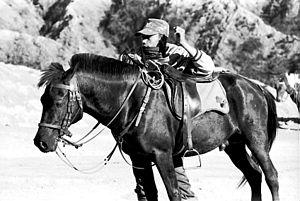
Le Sumbawa est une race de poney originaire de l'île de Sumbawa, en Indonésie. Élevé pour un export florissant pendant toute son histoire, la destruction des forêts locales pour fournir ses terrains de pâture entraîne des effets néfastes sur la faune endémique de l'île de Sumbawa. Ce poney est exporté sur l'île de Java et dans le sud de Célèbes au XVIᵉ siècle. La compagnie néerlandaise des Indes orientales introduit des poneys de Sumbawa en Afrique du Sud au XVIIᵉ siècle.